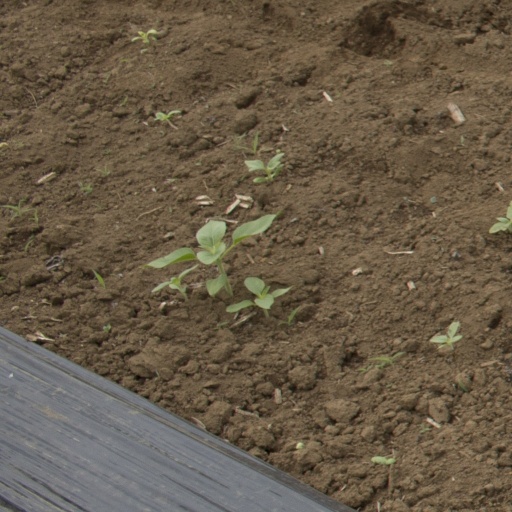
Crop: Jerusalem artichoke